Andrews Norton

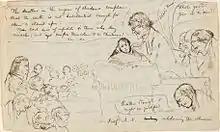
Andrews Norton attacks Transcendentalism in a caricature by Christopher Pearse Cranch,

Norton engaged in vigorous debates with George Ripley in 1836 and Ralph Waldo Emerson in 1838 (over Emerson's "Divinity School Address"). He opposed himself to the rise of Transcendentalism and insisted on the truth of some of the Biblical miracles, while rejecting "most of those in the Old Testament, and a few in the new", including rejecting the virgin birth. In rejecting the virgin birth he went beyond William Ellery Channing.